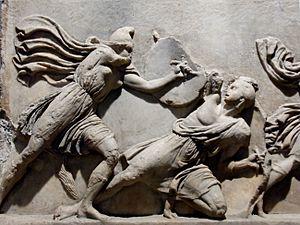
Amazonomachie. Bloc de la frise courant le long du haut du podium du Mausolée d'Halicarnasse.